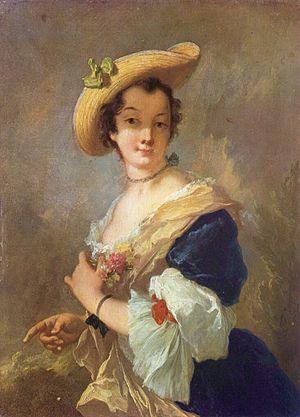
Christian Wilhelm Ernst Dietrich, ou Christian William Ernest Dietricy, est un peintre allemand né à Weimar le 30 octobre 1712 et mort à Dresde le 24 avril 1774.